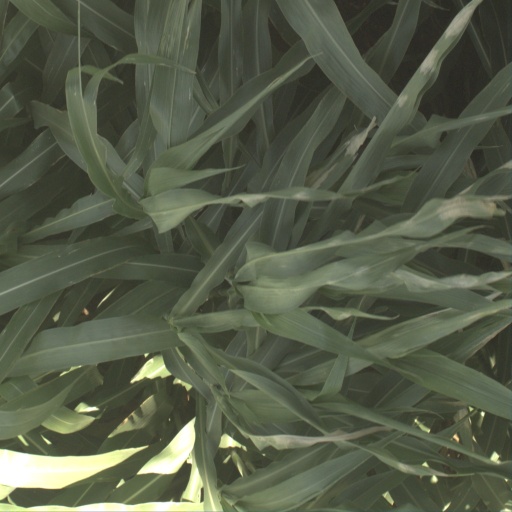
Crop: sorghum